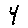
Label: 4